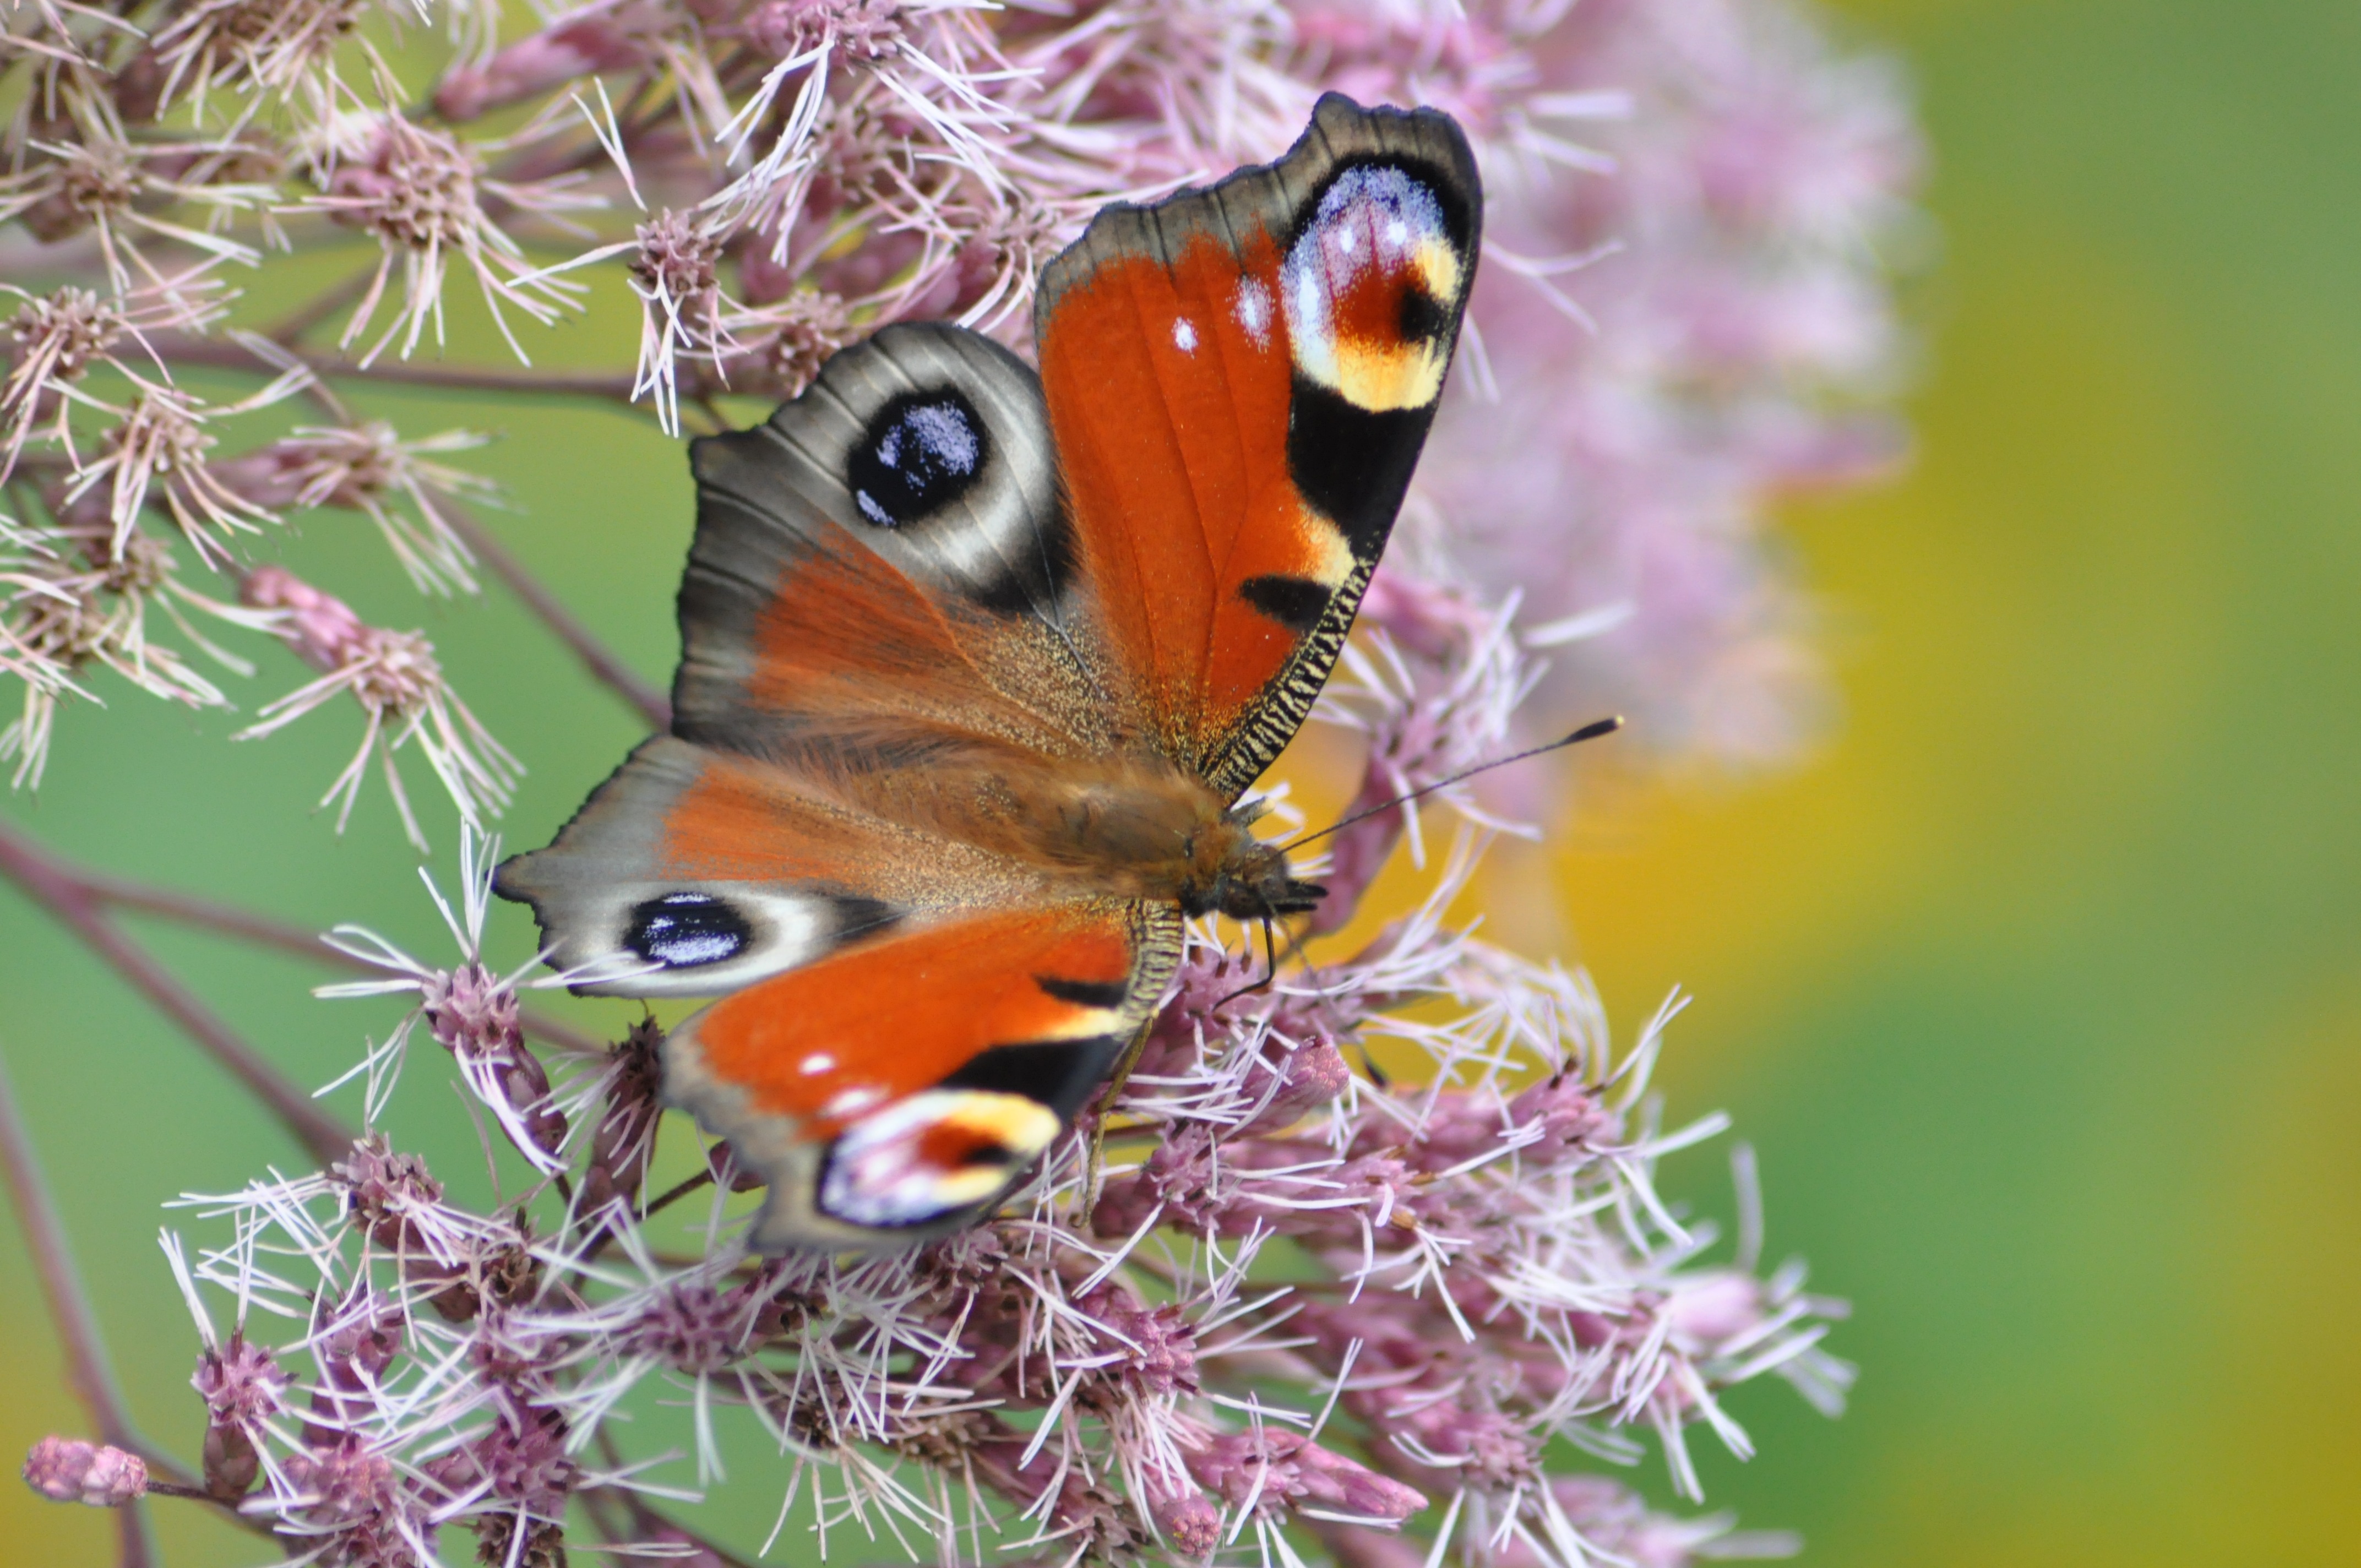
nature, flower, insect, macro, butterfly, flora, fauna, invertebrate, close up, monarch butterfly, nectar, macro photography, torpedo, rusalka, moths and butterflies